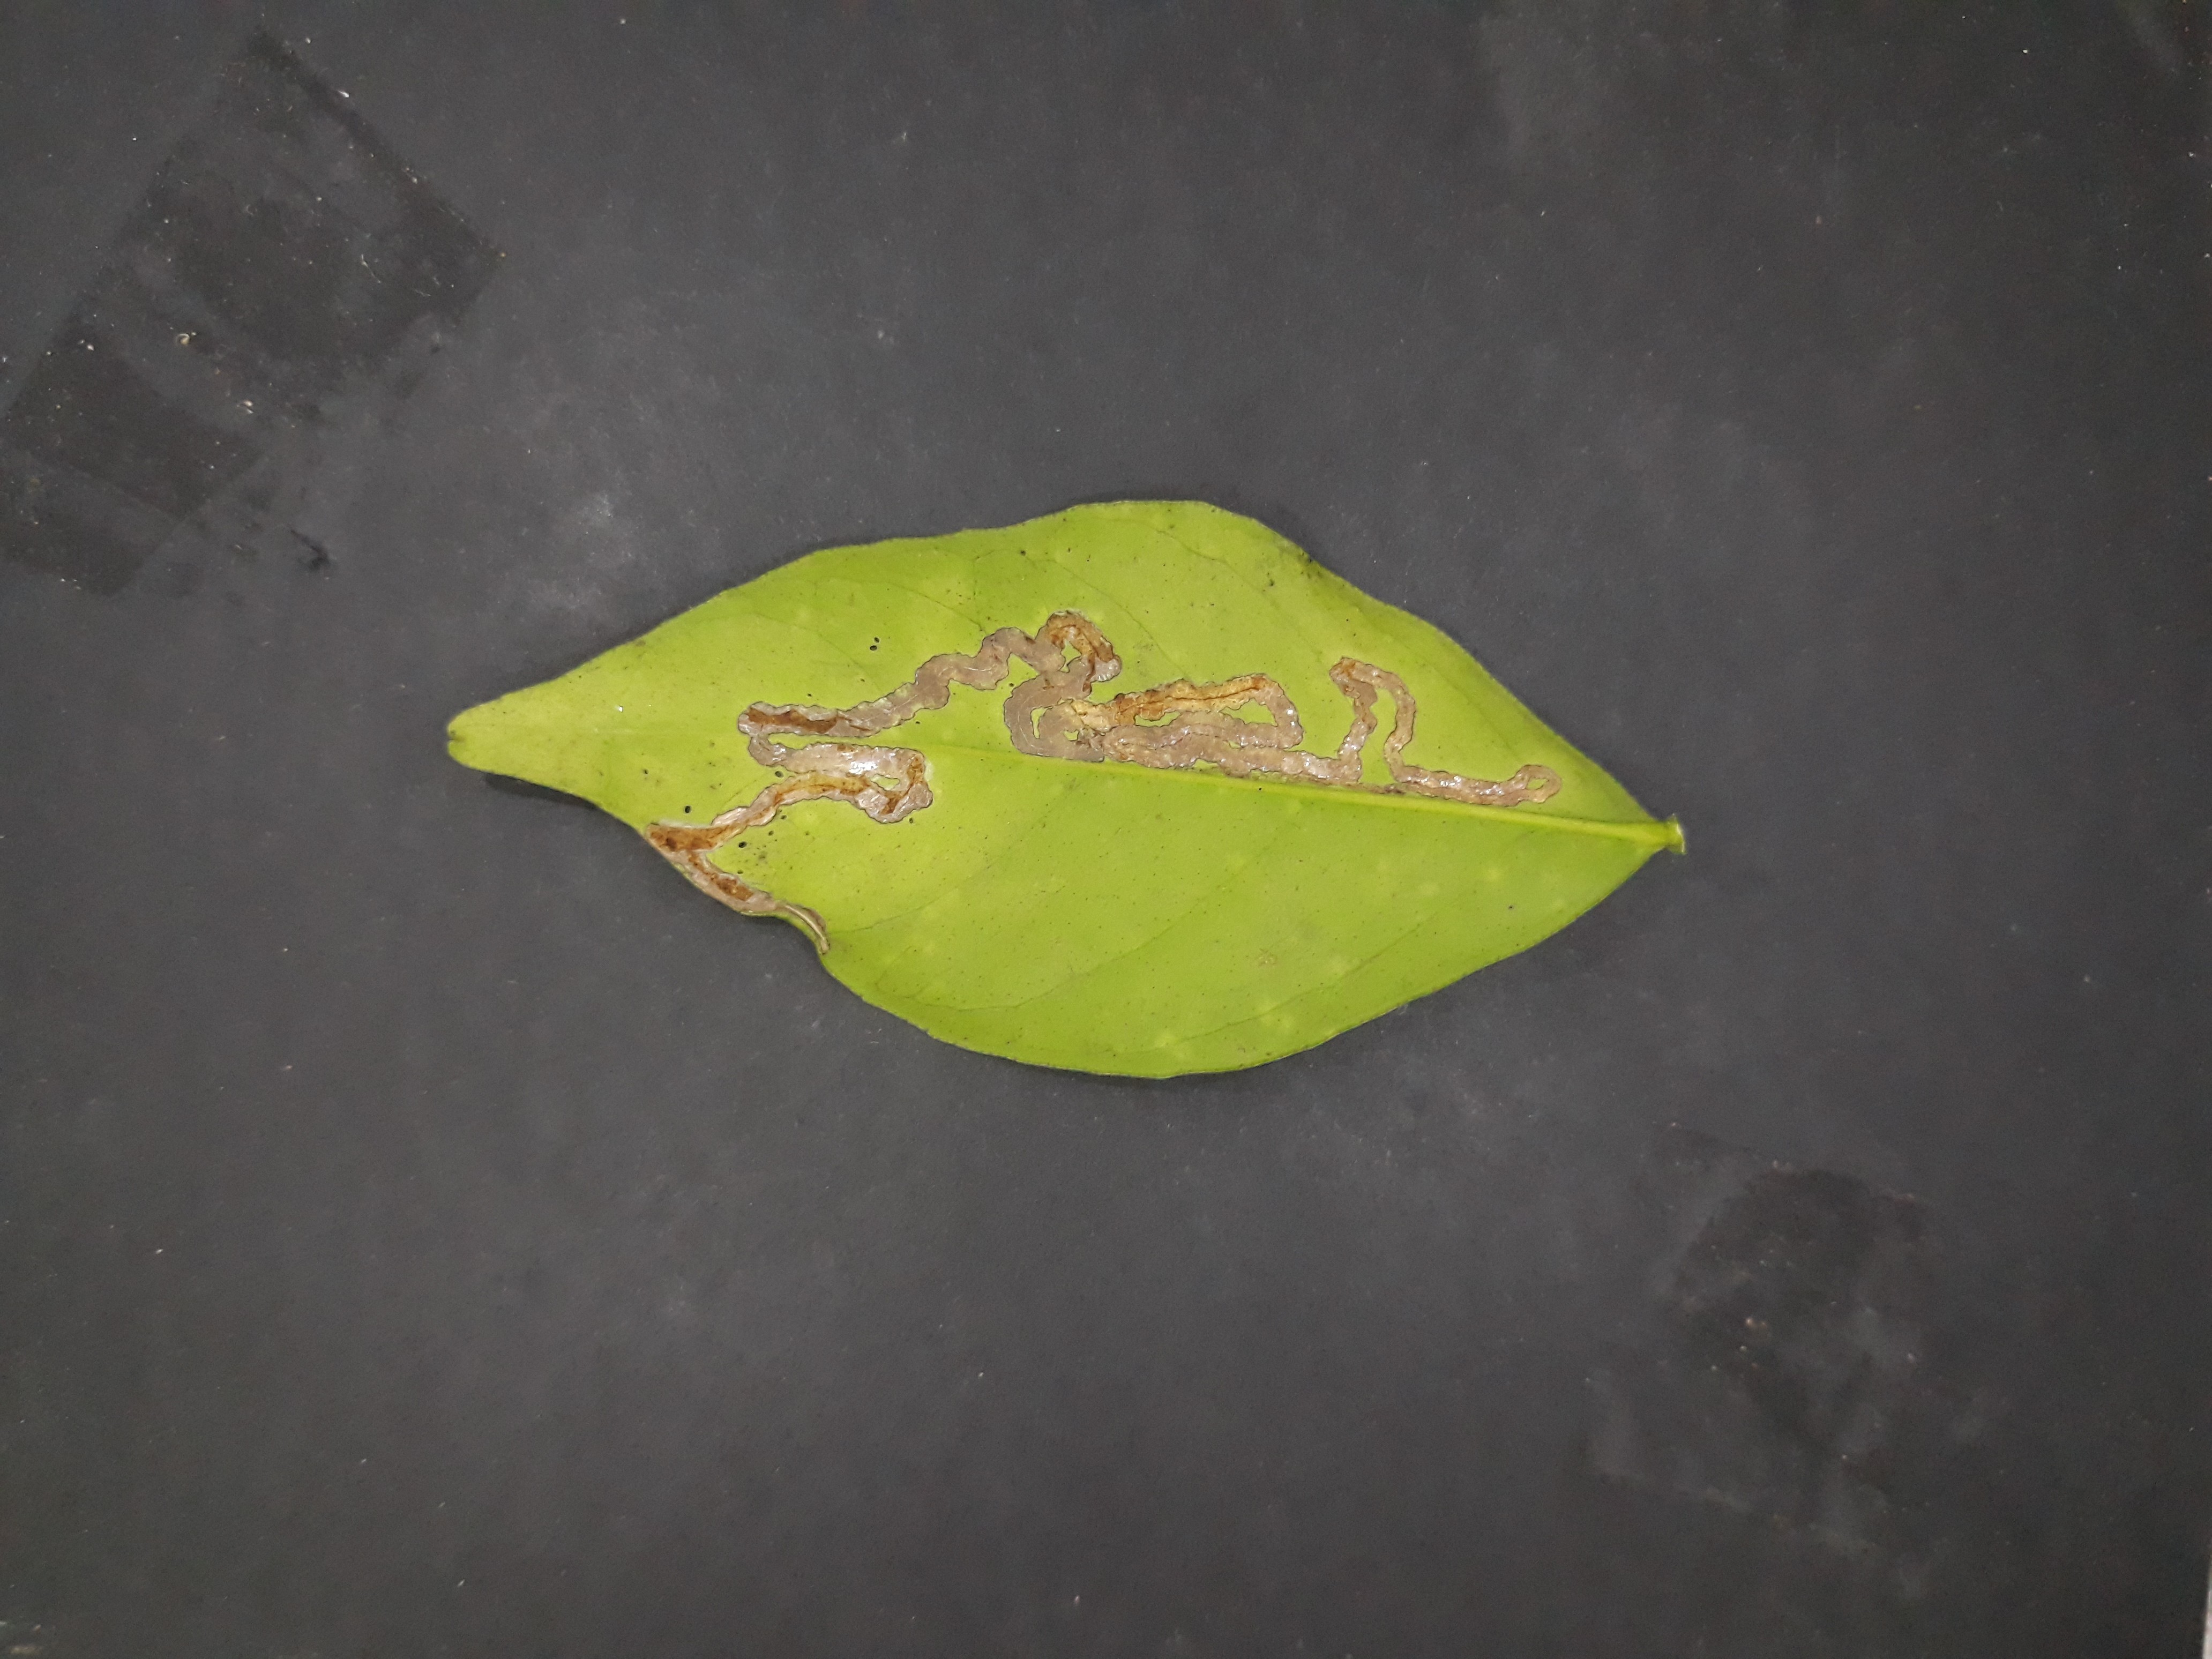
Label: Citrus_leafminer